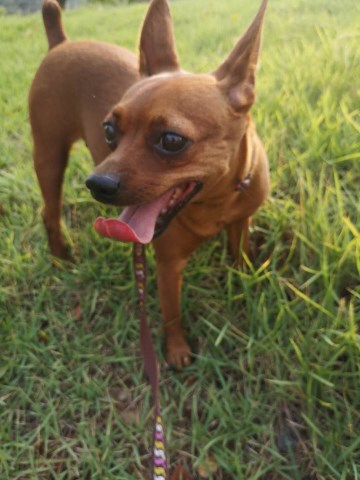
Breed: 561-n000127-miniature_pinscher